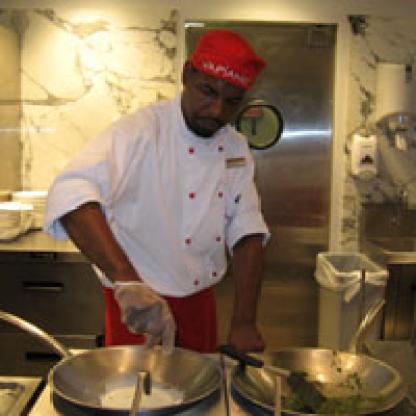
Scene: Indoor